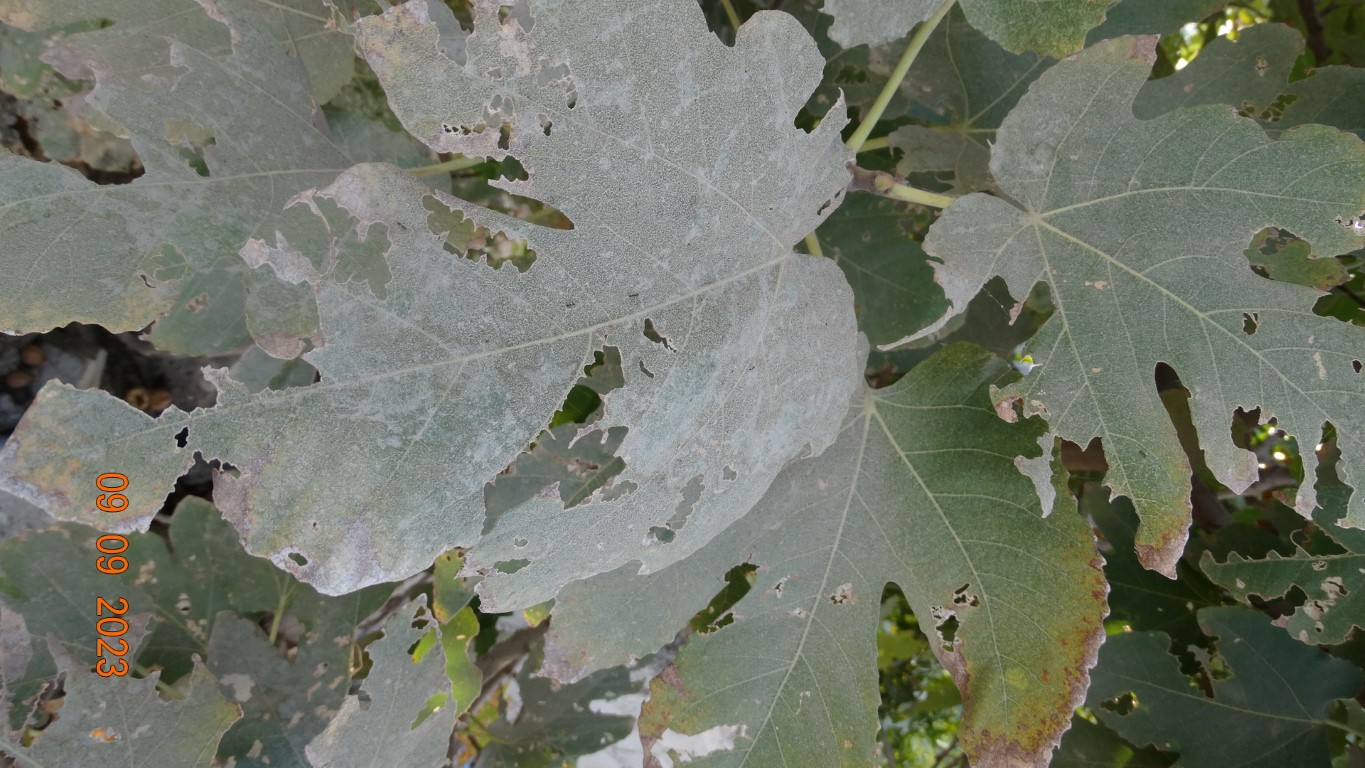
Label: infected